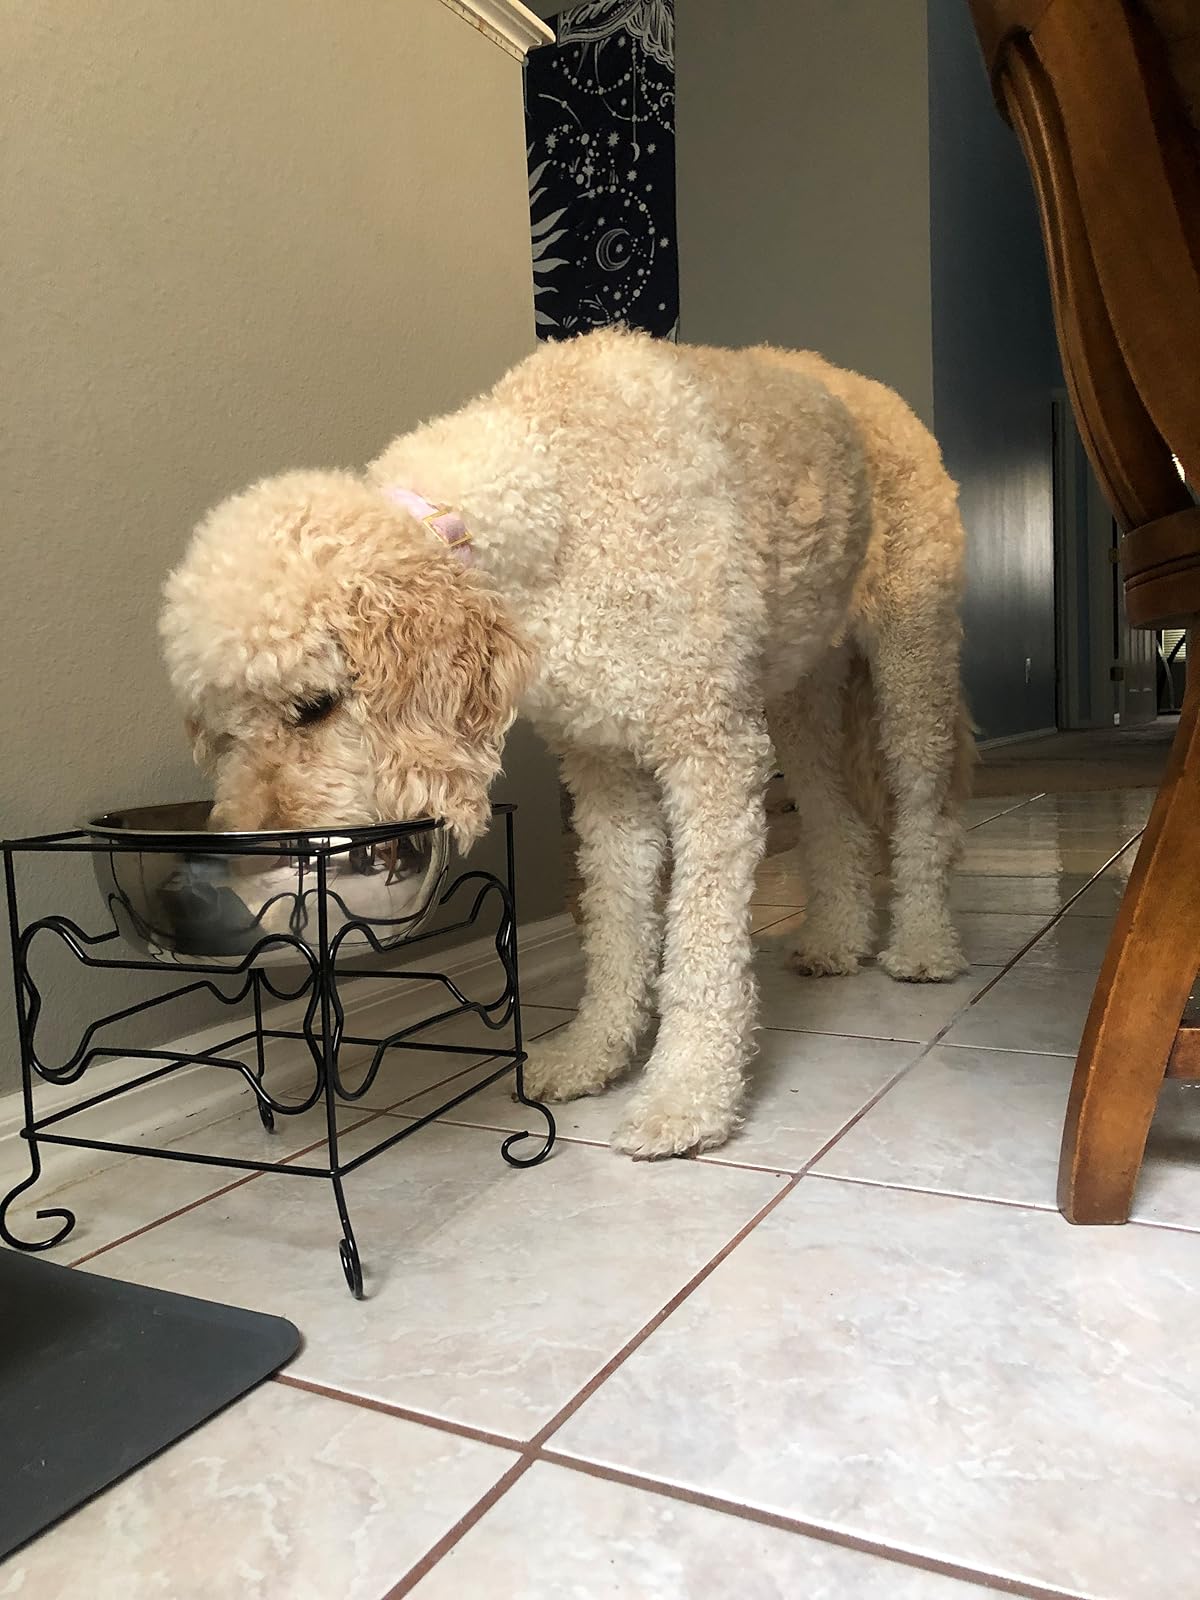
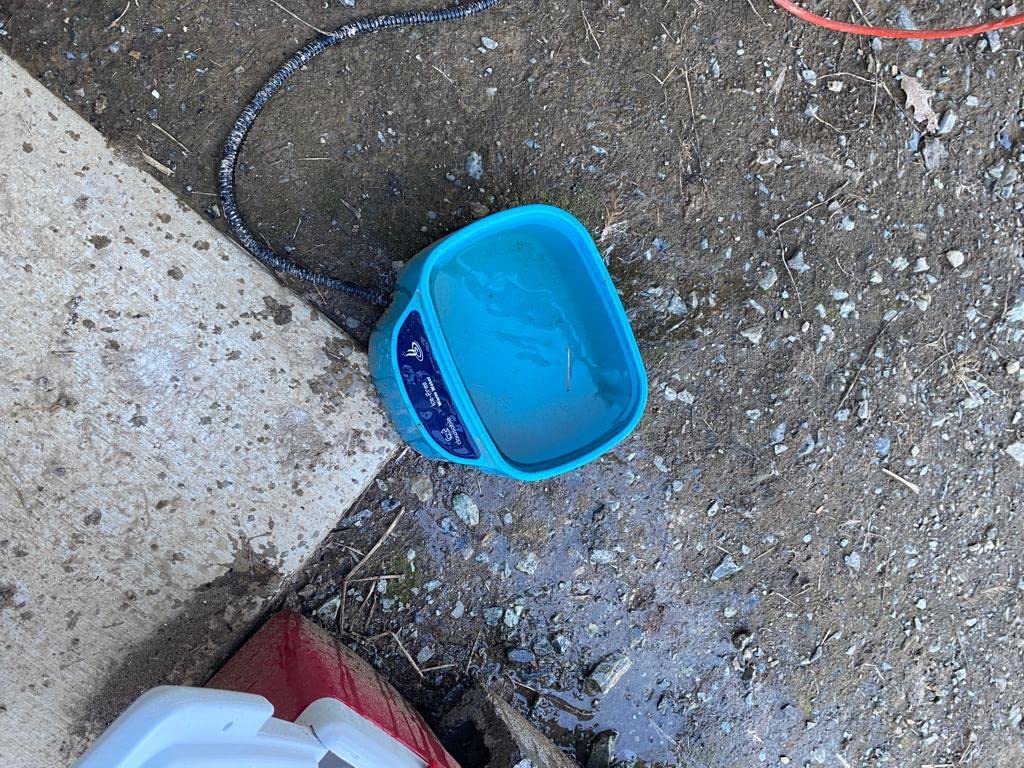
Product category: items_bowl
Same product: no